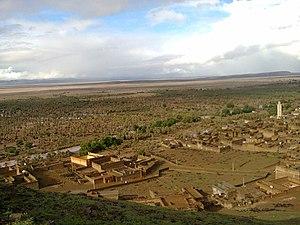
Paysage au zone sèche à Tissint (Province de Tata)
Ceci est une liste des monuments classés par le ministère de culture marocain aux alentours de Tata.
Ksar Tissint est un village fortifié dans la province de Tata, région de Souss-Massa au sud du Maroc.